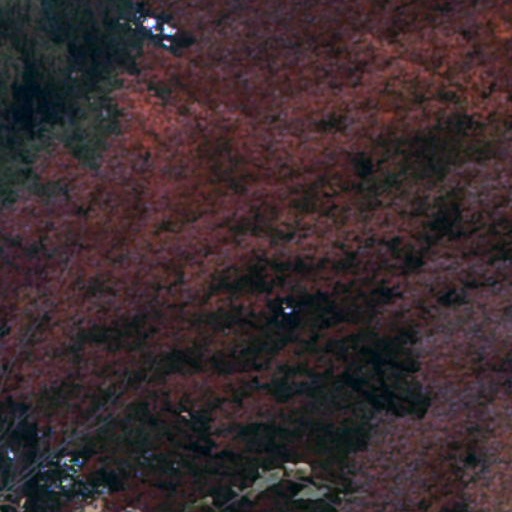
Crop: cassava